Middlesbrough

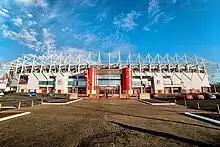
Riverside Stadium

Teesside, Newcastle and Leeds Bradford are the closest international airports to the town; they are all connected by a rail journey with at least one change. Manchester Airport is connected directly by TransPennine's railway service.